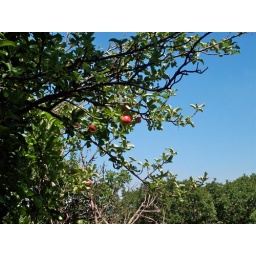
Apple trees over 100 yrs old still giving fruit